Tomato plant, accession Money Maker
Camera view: horizontal (90 deg, fisheye); turntable rotation: 120 degrees
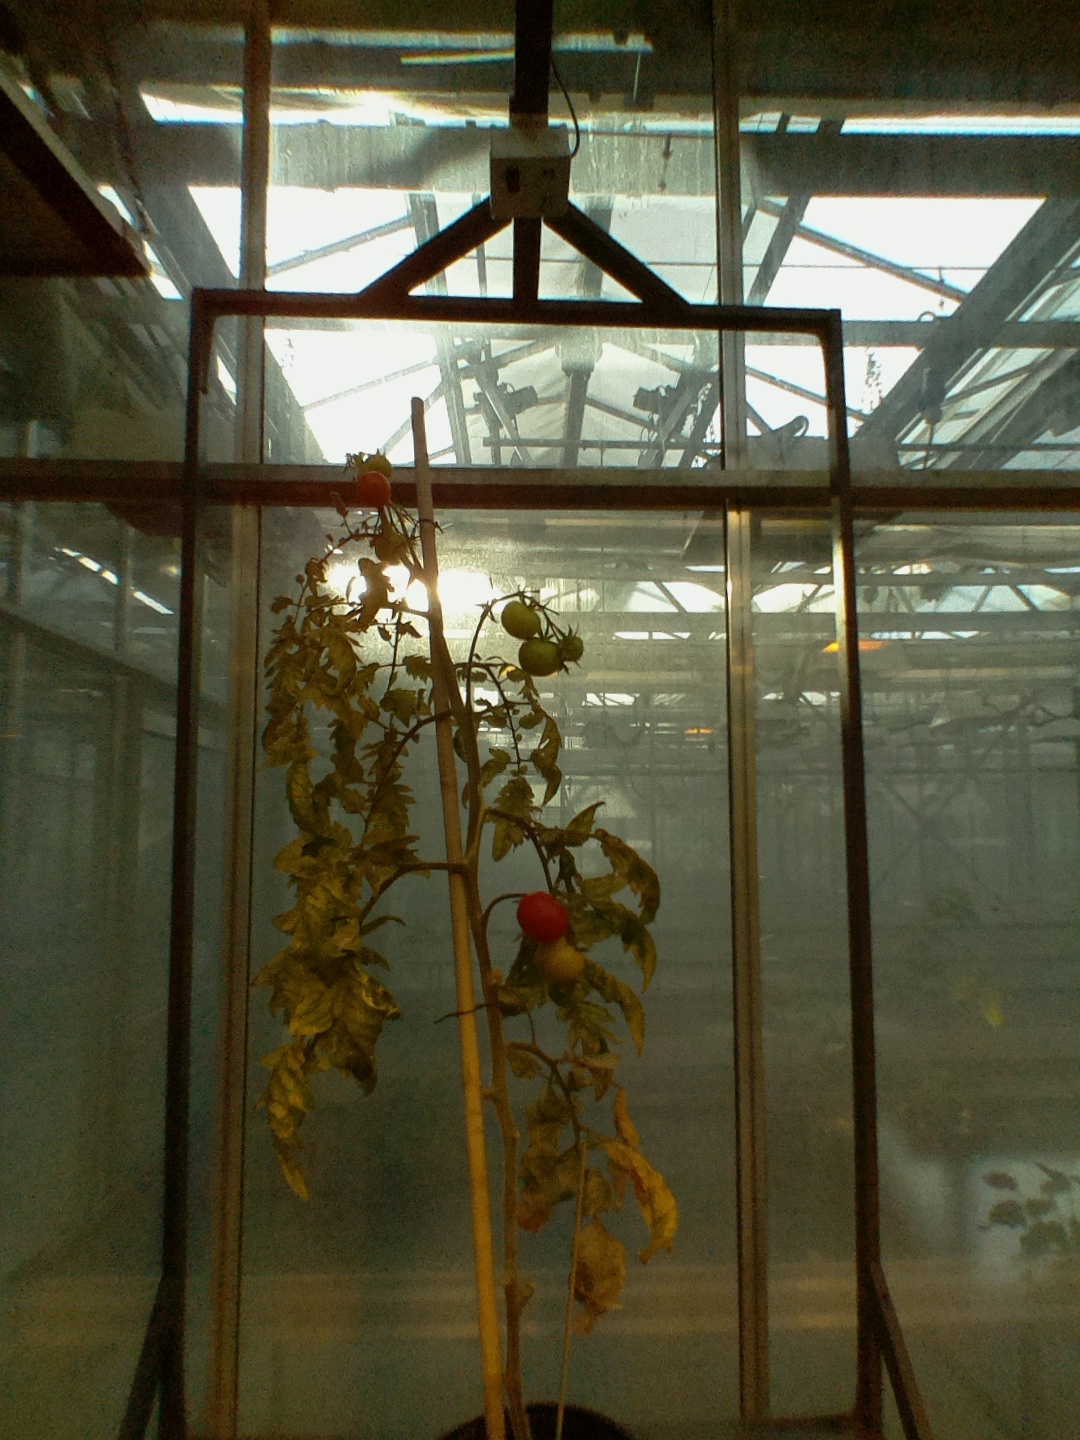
BBCH growth stage 83: 30%-40% of fruits show typical fully ripe color